Bellubera

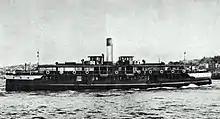
"Kuring-gai" (1901) was the forerunner to the "Bingarra-type" vessels including "Bellubera". Note the wheel houses located midships compared to "Bellubera"s at the ends of the sun deck.

The Port Jackson & Manly Steamship Company's fleet transitioned comparatively late to screw propelled vessels and the fleet comprised mostly paddle steamers until the early years of the twentieth century. The difficulty of turning in the narrow bays of Sydney Harbour - particularly in the busy Circular Quay terminus in Sydney Cove - required the use of double-ended vessels. However, a double-ended screw configuration was particularly difficult for the fine bows that Manly ferries required for both speed and heavy seas. Further, a propeller at the leading forward end of a vessel reduced speed considerably. In the prosperous early twentieth century, this speed drawback was overcome by increasing engine size and power.